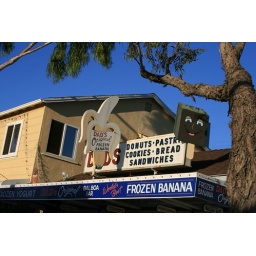
Yes, mind in gutter... plus I thought the face on the ice cream bar was funny.